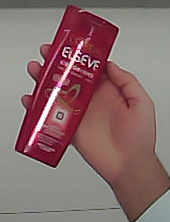
Product: loreal_shampoo